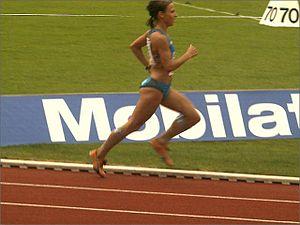
Sabrina Mockenhaupt, née le 6 décembre 1980 à Siegen, est une athlète allemande spécialiste des courses de fond.